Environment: real
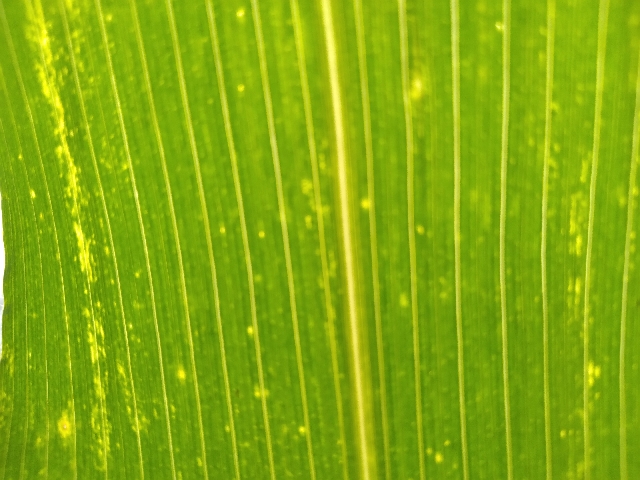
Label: lethal_necrosis